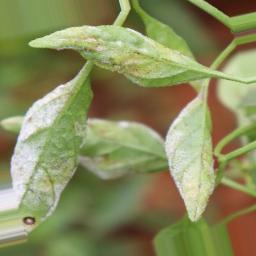
Label: powdery mildew